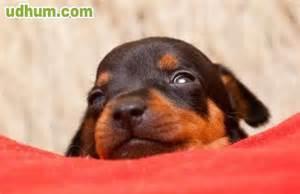
dog